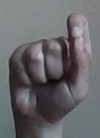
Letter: fa